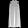
Label: Dress